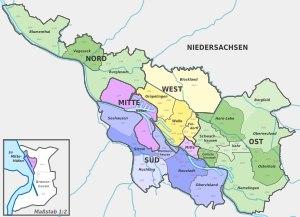
Brême, ou en forme longue Municipalité de Brême, est une ville hanséatique de 550 000 habitants du Nord-Ouest de l'Allemagne. C'est une ville portuaire située le long du fleuve Weser, à environ 60 kilomètres au sud de son estuaire en mer du Nord. Brême constitue l'une des deux villes enclavées dans le Land de Basse-Saxe appartenant à celui de Brême
La Fédération de football de Brême.